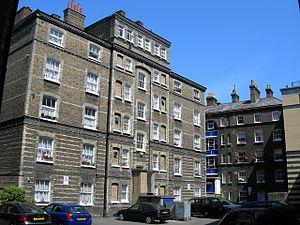
Au Royaume-Uni, le Crown Estate gère le portefeuille des actifs associés à la Couronne britannique. Auparavant, il s'agissait de l'ensemble des biens possédés par les souverains. Cela a évolué vers une institution unique qui transfère ses recettes au HM Treasury c'est-à-dire le ministère des Finances.